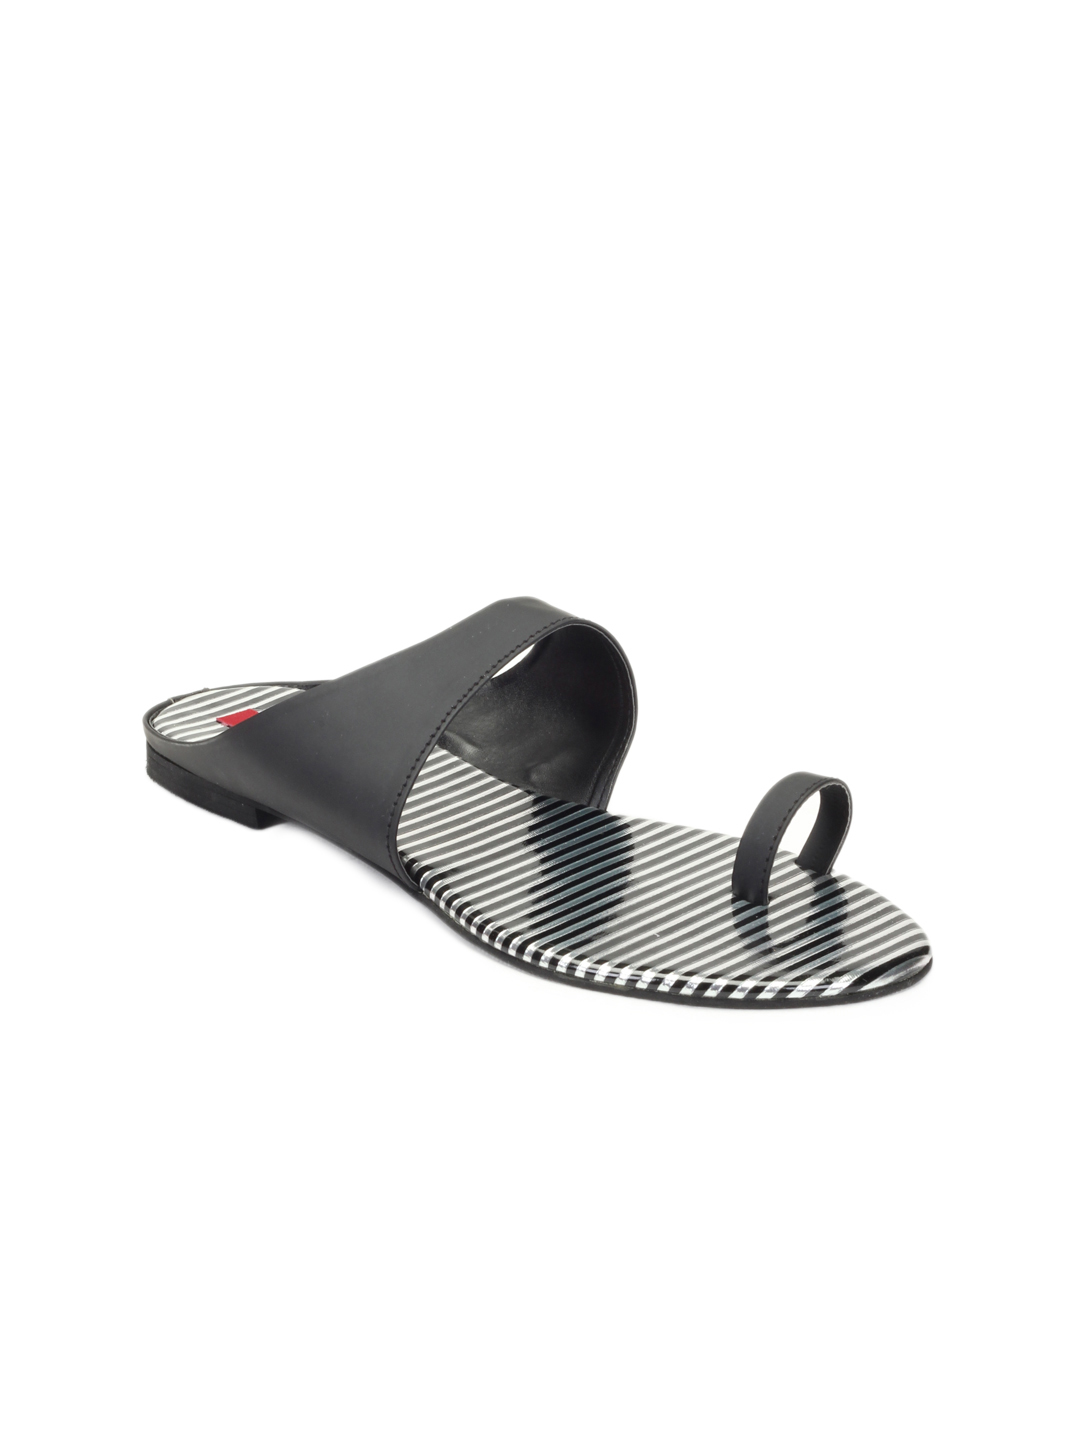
HM Women Black Sandals
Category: Footwear / Shoes / Flats
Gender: Women
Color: Black
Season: Winter 2012
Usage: Casual